Symphony No. 9 (Mahler)

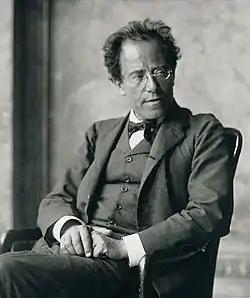
Gustav Mahler in 1907

The Symphony No. 9 by Gustav Mahler was written between 1908 and 1909, and was the last symphony that he completed. A typical performance takes about 75 to 90 minutes. A survey of conductors voted Mahler's "Symphony No. 9" the fourth greatest symphony of all time in a ballot conducted by "BBC Music Magazine" in 2016. As in the case of his earlier "Das Lied von der Erde", Mahler did not live to see his Symphony No. 9 performed.